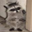
Label: raccoon